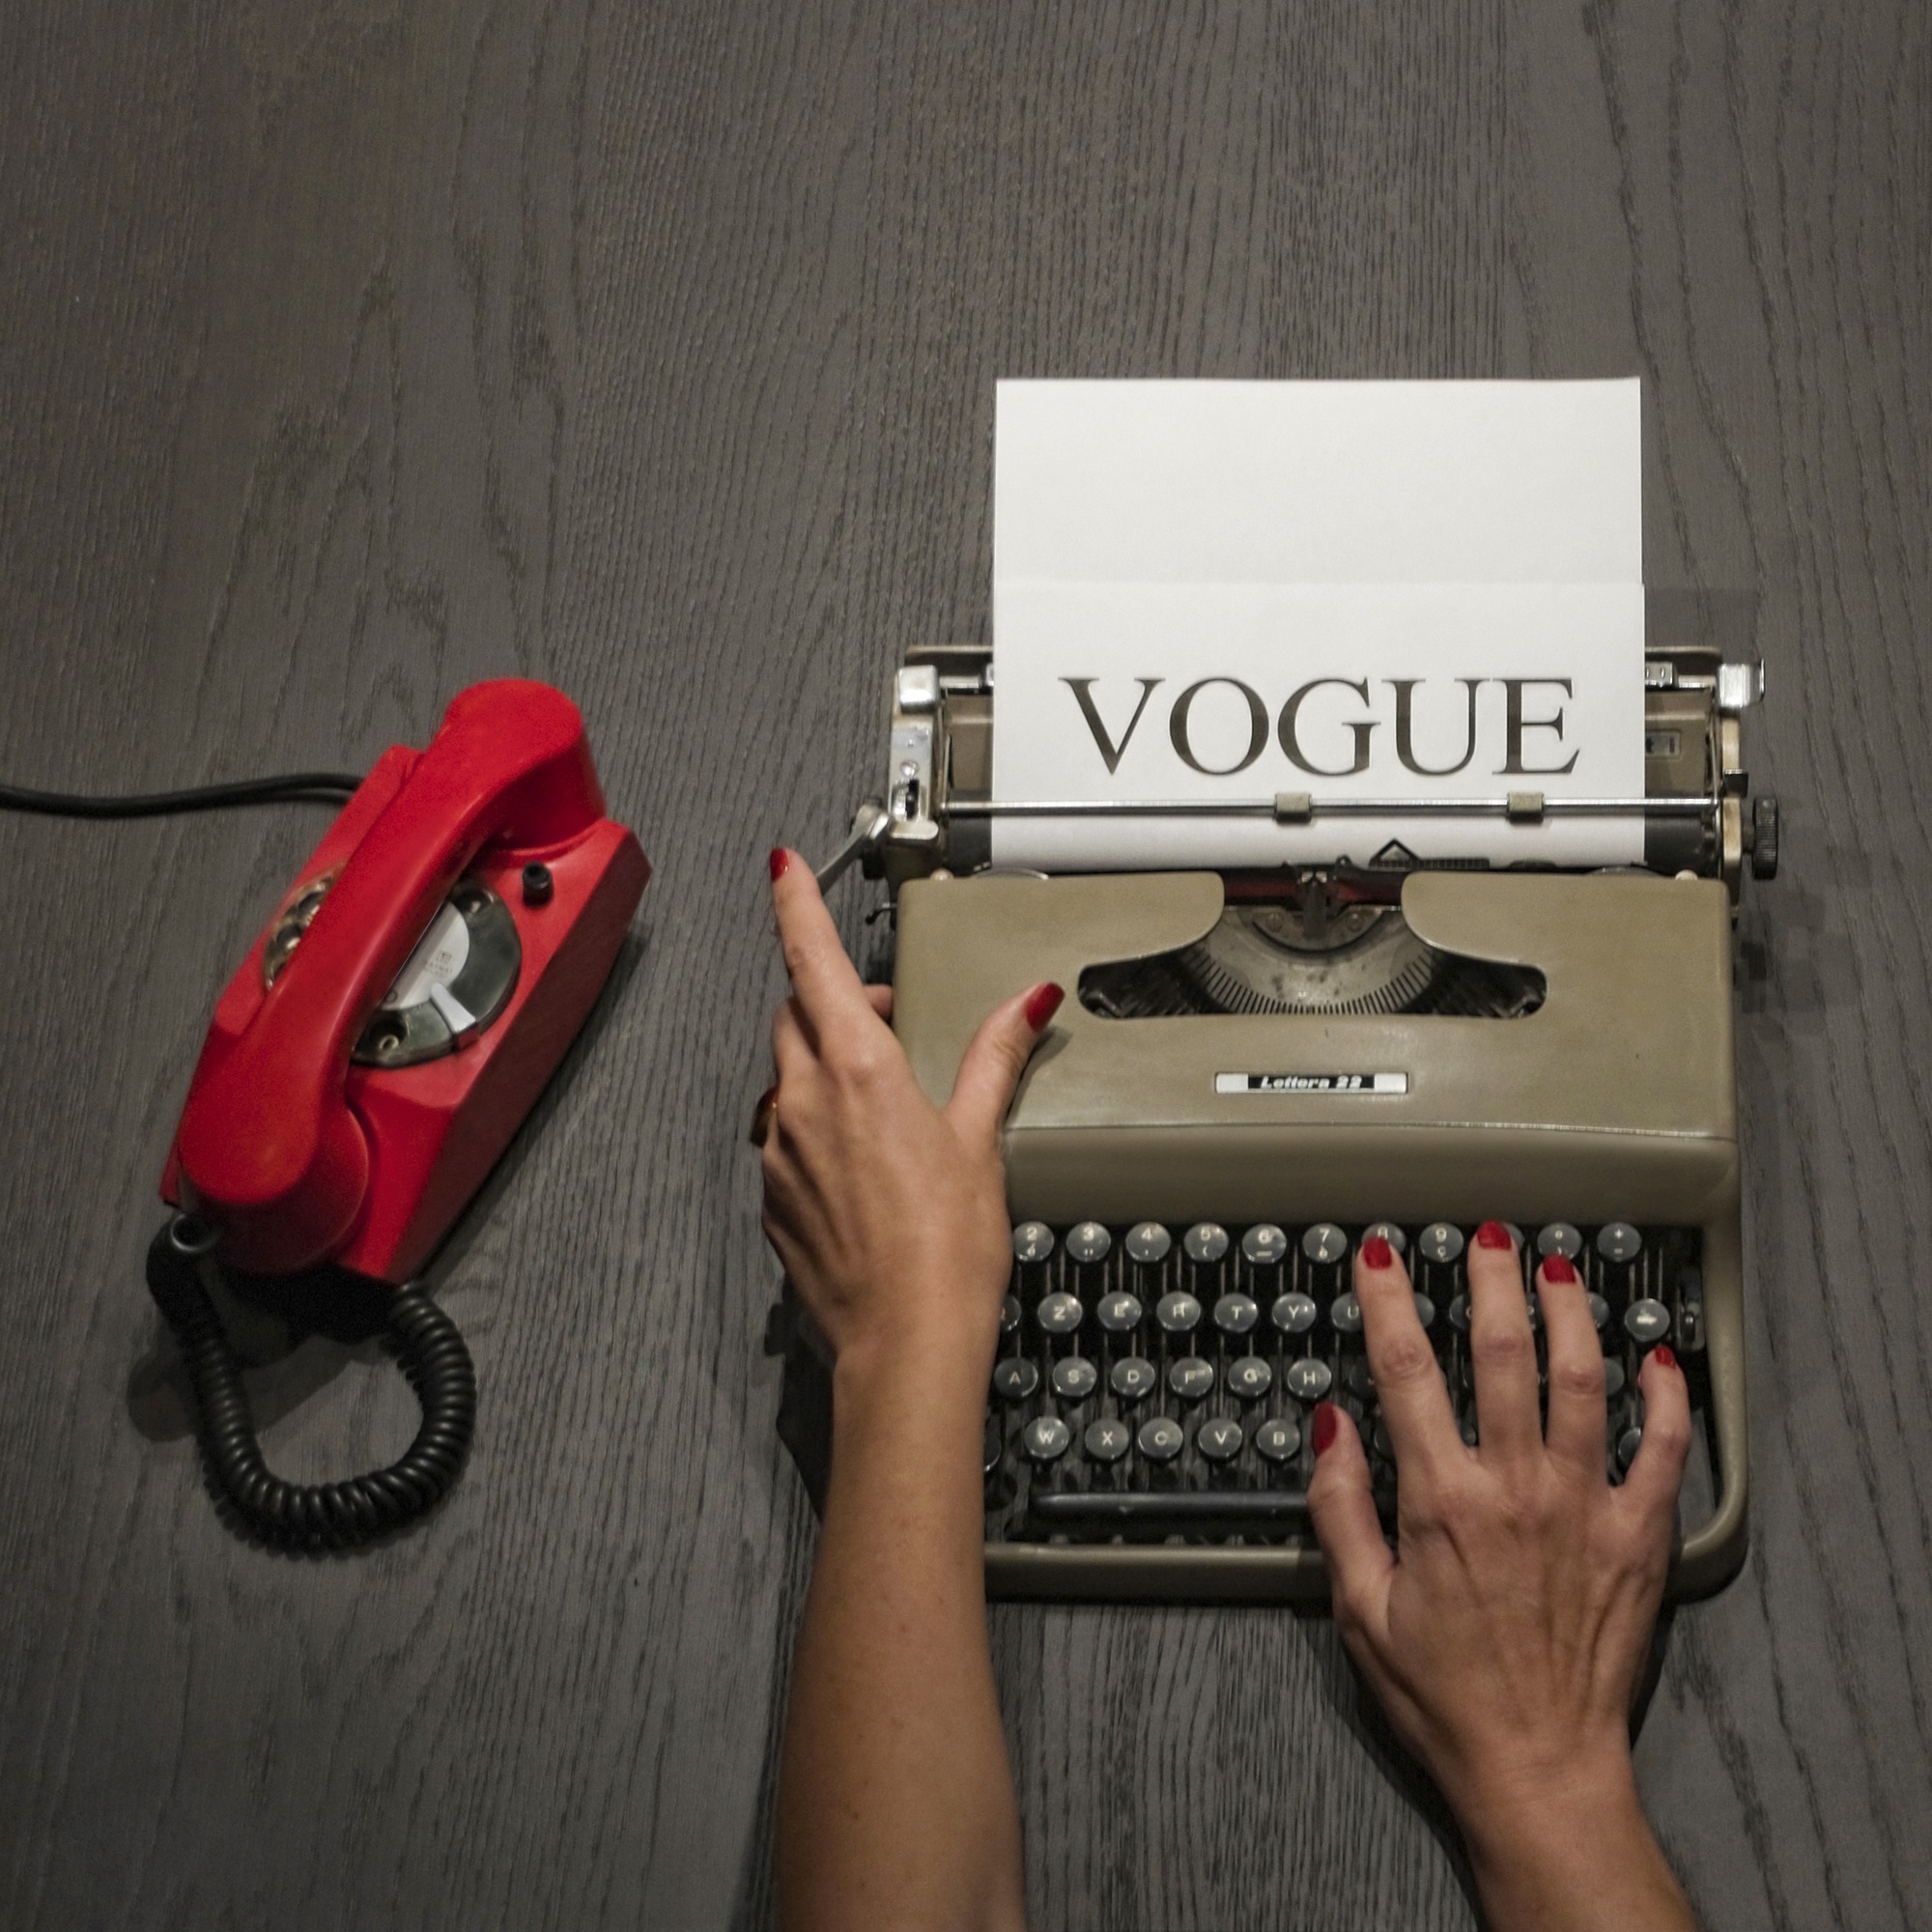
hand, vintage, guitar, hands, lyrics, to write